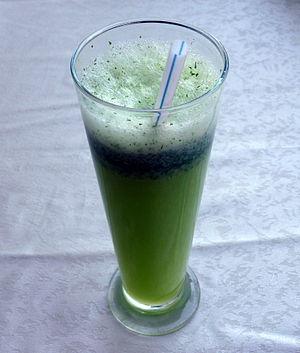
Limonade à la menthe servie à Damas en SyrieУкраїнська: Склянка лимонани, подана у Дамаску, Сирія
La limonade est une boisson froide constituée de jus de citron, d'eau et de sucre. Elle est gazeuse, mais pas aux États-Unis, ni au Canada.
Les menthes forment un genre de plantes herbacées vivaces de la famille des Lamiacées, sous-famille des Nepetoideae, tribu des Mentheae, sous-tribu des Menthinae. Ce genre comprend de nombreuses espèces, dont beaucoup sont cultivées comme plantes aromatiques et condimentaires, ornementales ou médicinales.
Le limonana est une citronnade à la menthe servie froide, très répandue au Proche-Orient. Elle est composée de jus de citrons pressés, de sucre, de feuilles de menthe hachées et de glace pilée. Son nom est formé de limon, qui signifie « citron » en arabe et en hébreu, et de nana, qui signifie « menthe » dans ces deux langues.